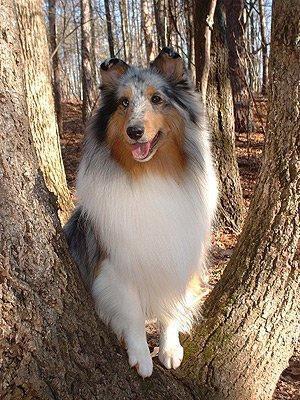
collie